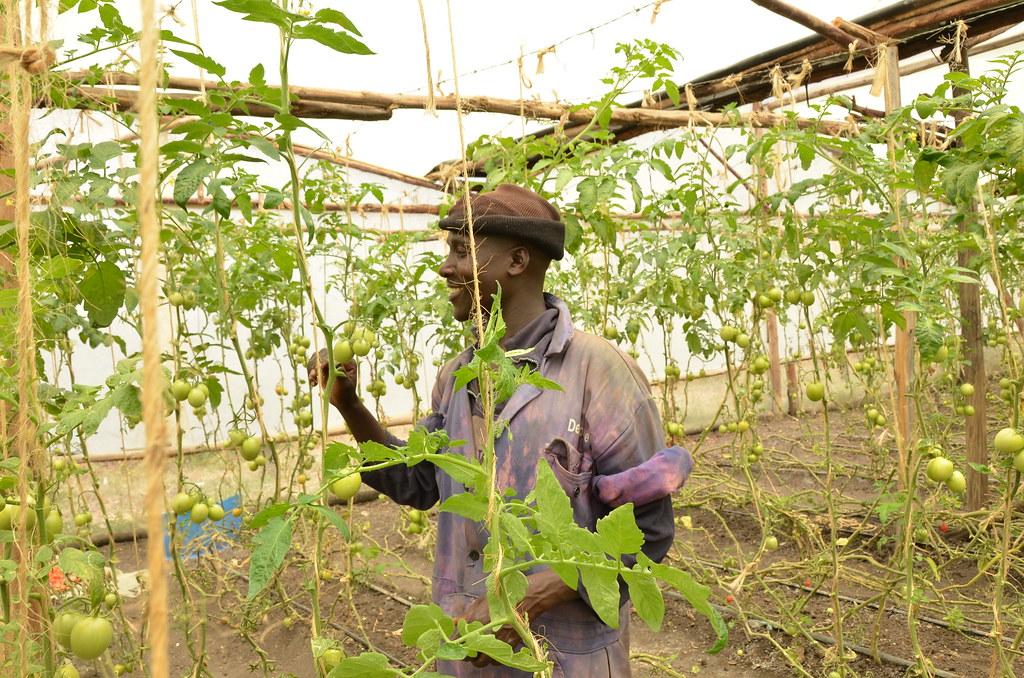
Mkulima aliyesimama katikati ya bustani yenye miti ya nyanya mbivu, zinazoandaliwa kwa ajili ya kupelekwa kiwandani kwa ajili ya uchakatwaji, pamoja na sokoni kwa ajili ya kuuza.